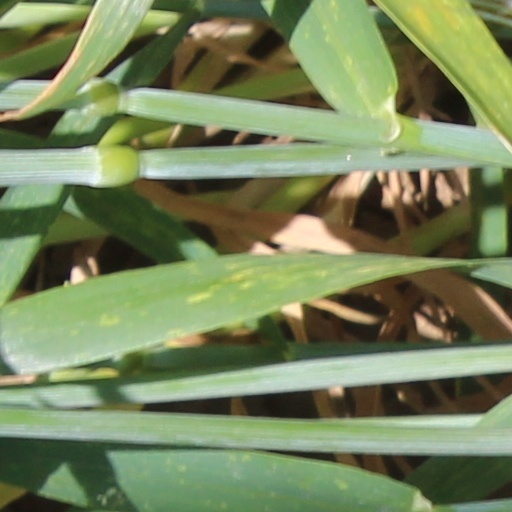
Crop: wheat